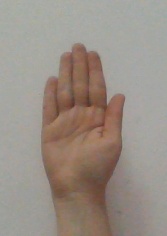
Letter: seen